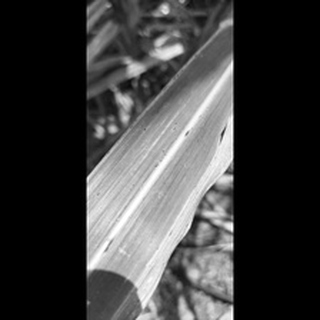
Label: sugarcane_rust